Theodorus Bailey (officer)

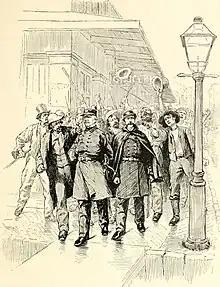
Bailey with Lieutenant Perkins in New Orleans

Bailey patrolled the waters off the Florida Panhandle until mid-November at which time his ship moved to a blockade station off the Mississippi Delta. Though Bailey technically retained command of "Colorado" until the beginning of May 1862, he was performing other duties in conjunction with the assault on the defenses of New Orleans by April 1862. When the push to take the city went off on April 24, Bailey commanded one of the gunboat divisions during the fight to pass Forts Jackson and St. Philip. Once that feat had been accomplished, he continued on upriver to demand the city's surrender on the 25th. Bailey and Lieutenant George Perkins walked to city hall despite armed civilians crowding around them, shouting threats. Mayor John Monroe refused to surrender the city, but as Confederate troops had already evacuated, the Union soon occupied New Orleans.